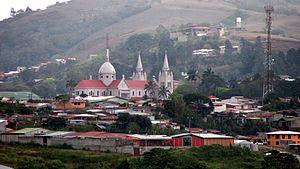
San Ramón est une ville du Costa Rica, située dans la province d'Alajuela.